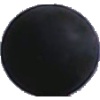
Label: Grape Blue 1